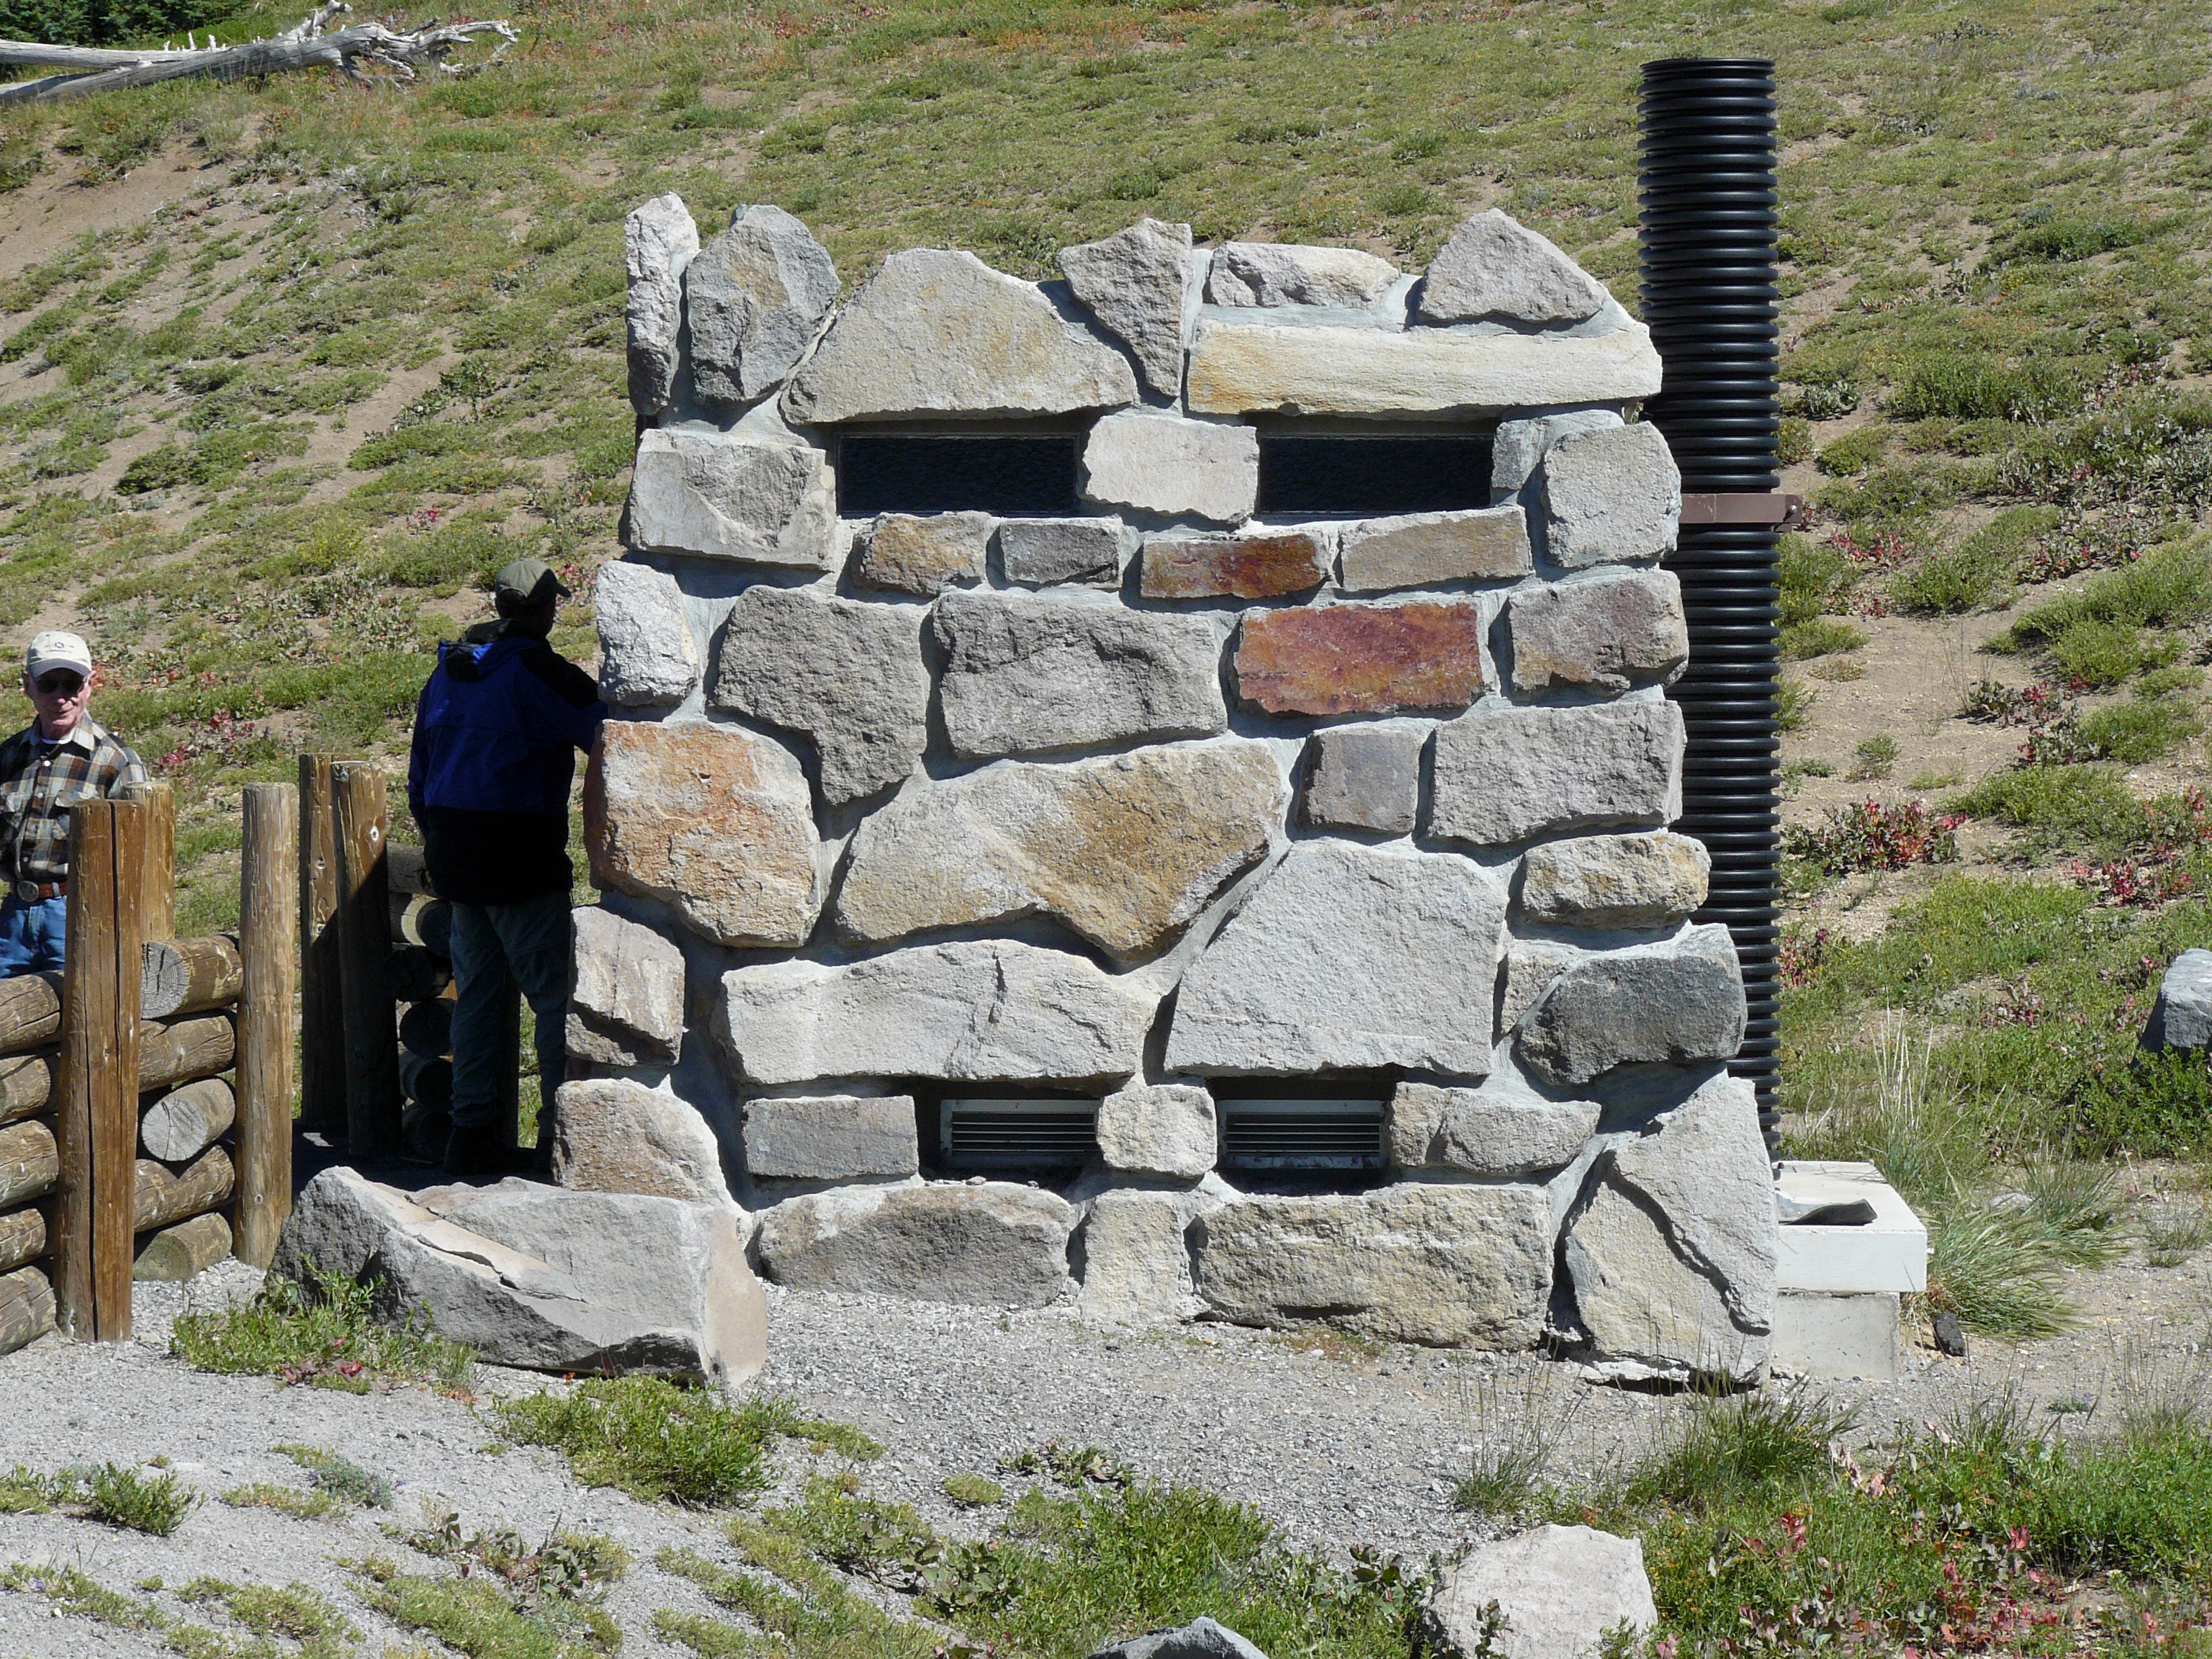
rock, wall, stone wall, ruins, boulder, nationalparks, craterlake, craterlakenationalpark, restrooms, ancient history